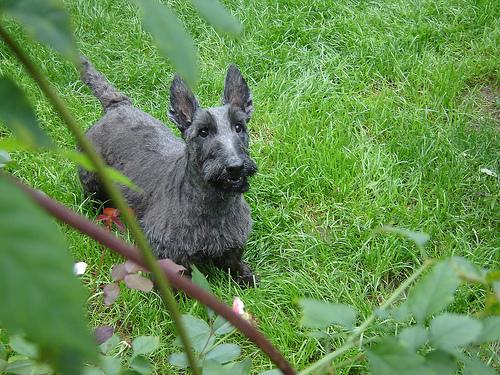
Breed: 206-n000037-Scotch_terrier